Sheikh Razzak Ali

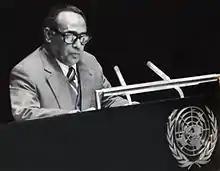
Ali chairing a session at the UN

In 2006, he resigned from the BNP to join the Liberal Democratic Party (Bangladesh) as its Executive President. He quit politics in 2009.